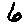
Label: 6